Elista

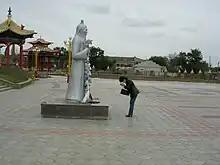
A Kalmyk woman praying in front of the statue before entering the temple

Elista was founded in 1865 as a small settlement, the name is from Kalmyk "els(e)n" 'sand(y)'. In November 1920, Elista became the administrative center of the Kalmyk Autonomous Oblast. By the early 1930s, Elista was transformed into a small city as the collectivization policies of Joseph Stalin forced many Kalmyks to abandon their traditional pastoral nomadic lifestyle in exchange for a modern, sedentary, and urban lifestyle. In October 1935, Elista was recognized as the capital of the Kalmyk ASSR.